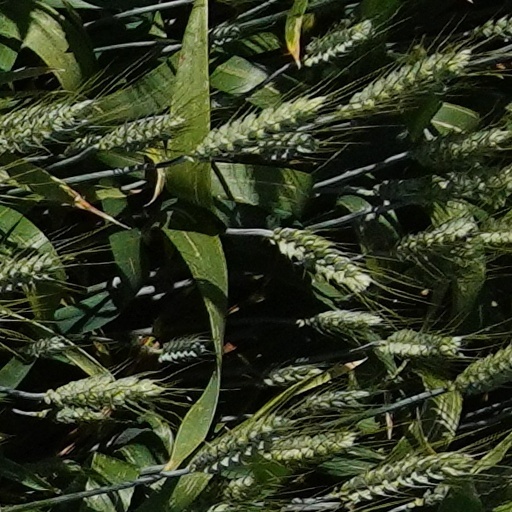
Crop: wheat